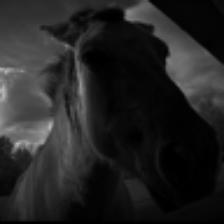
Label: NonHuman